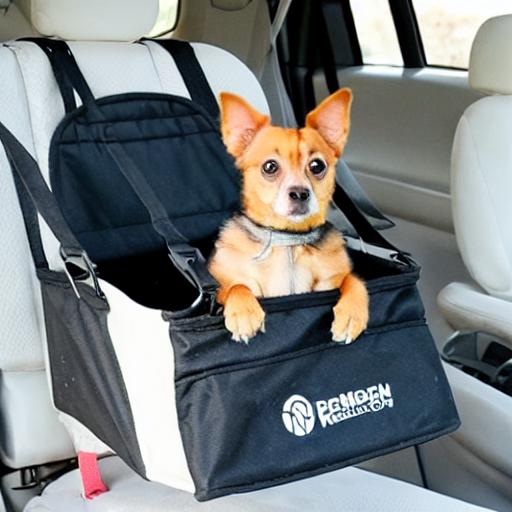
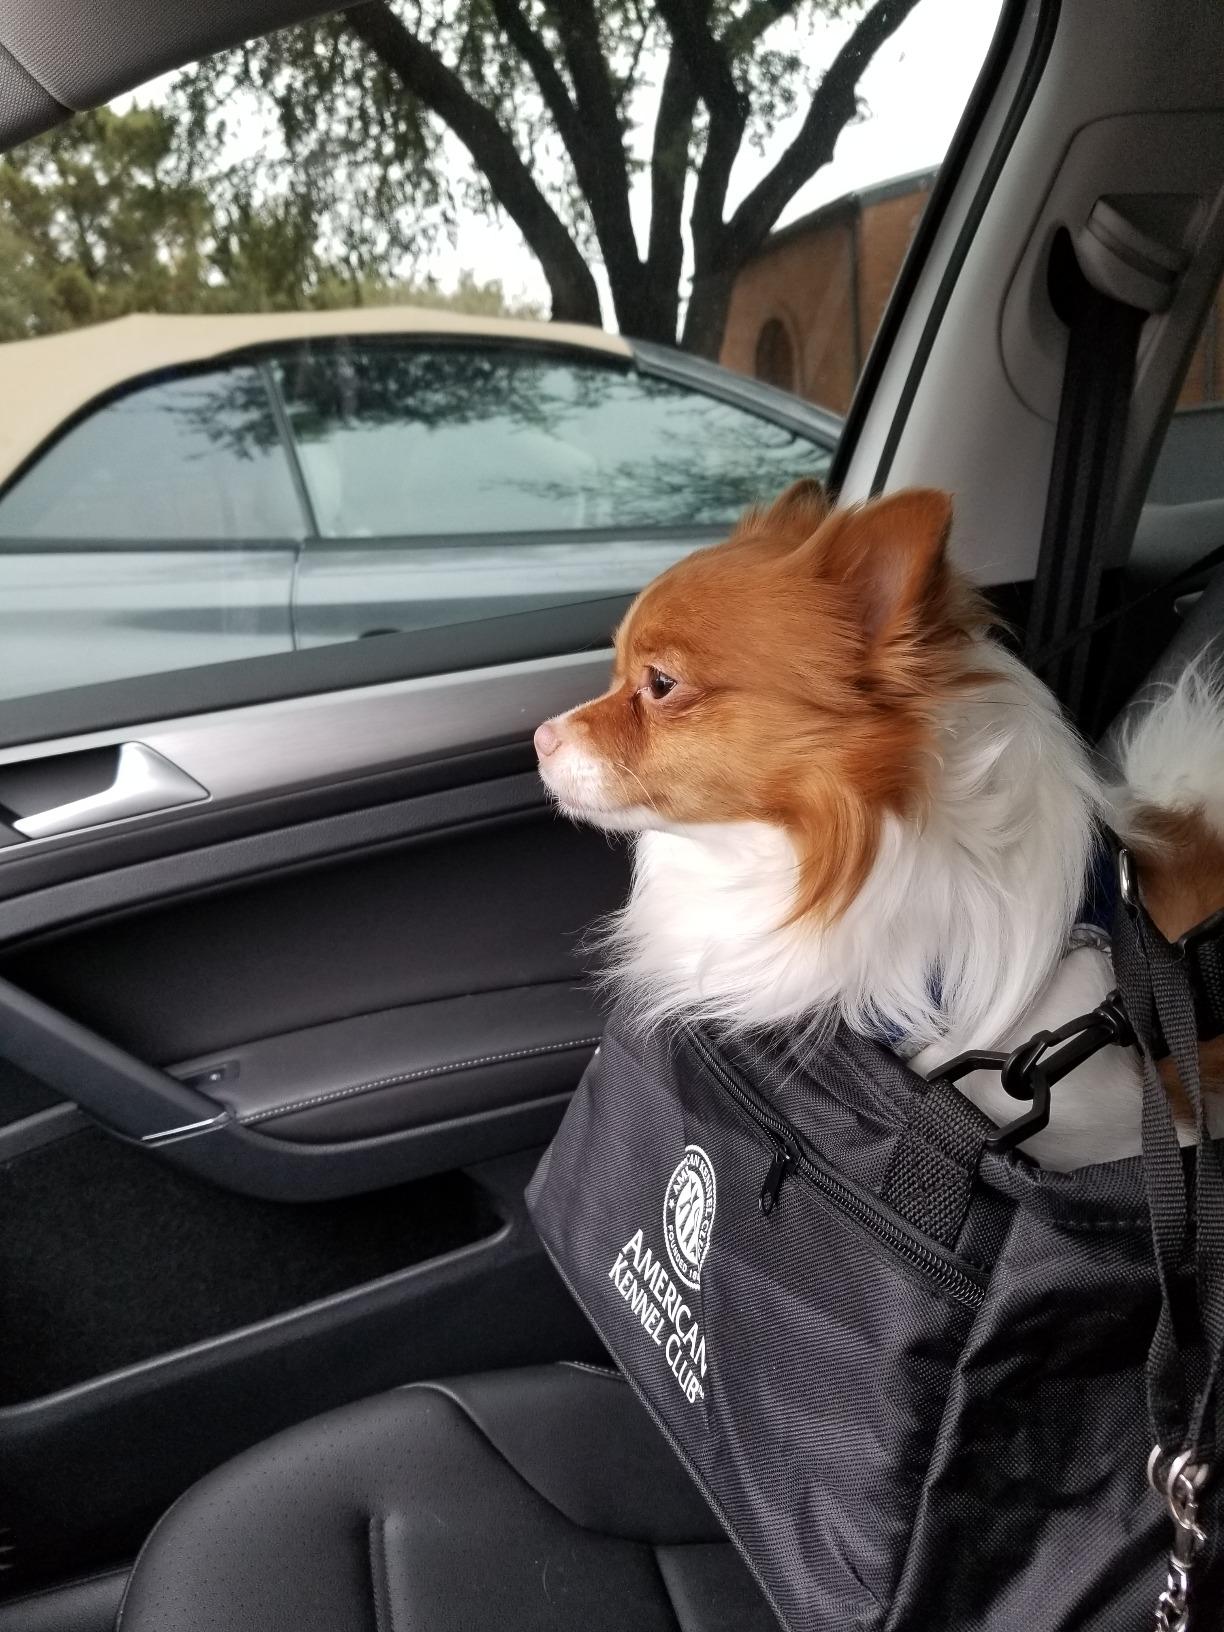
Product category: items_kennel
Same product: no